Miguel Batista

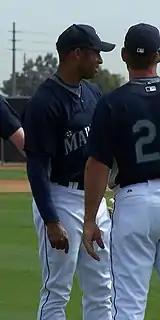
Batista with the Seattle Mariners in 2009

After the season, the Diamondbacks offered Batista arbitration, as he was a free agent, but Arizona was not willing to commit to a multi-year deal; in December, Batista signed a three-year contract with the Seattle Mariners worth $24 million. Batista had a solid first season with the Mariners, going 16–11 with a 4.29 ERA. During the offseason Batista pitches for the Aguilas Cibaeñas of the Dominican Winter League